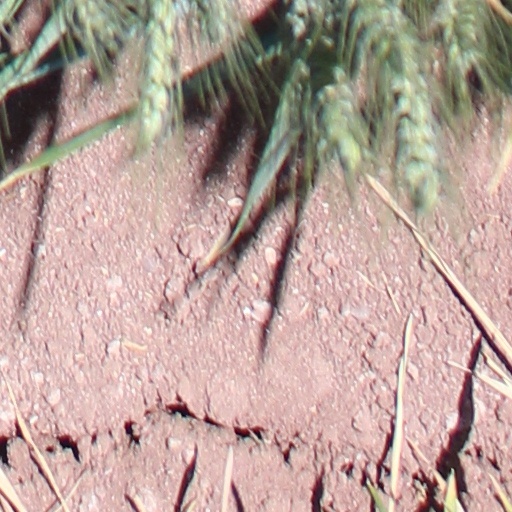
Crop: wheat